2023 Hamburg shooting

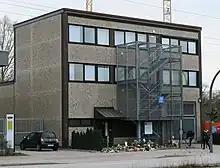
The Kingdom Hall at 17 Deelbögestrasse in the Alsterdorf quarter of Hamburg, where the attack took place.

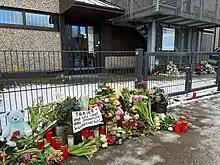
Flowers laid down in front of the Kingdom Hall of Jehovah's Witnesses in Hamburg-Alsterdorf after a shooting two days before. In addition, there is a sign with the inscription: "Trauer und Wut über das fehlende Waffenverbot" (translated to English: "Mourning and anger over the lack of a weapons ban").

On 9 March 2023, a mass shooting occurred at a Jehovah's Witnesses Kingdom Hall in the Alsterdorf quarter of Hamburg, Germany. The shooter, identified as 35-year-old Philipp Fusz, entered the building after a service was held there and opened fire, killing six adults and an unborn child, and injuring eight others before killing himself minutes later. Fusz was a former member of the Jehovah's Witnesses, had no previous criminal record, and was not a known extremist. Police received an anonymous letter indicating he was angry at Witnesses and his former employer, which may help them determine a motive.